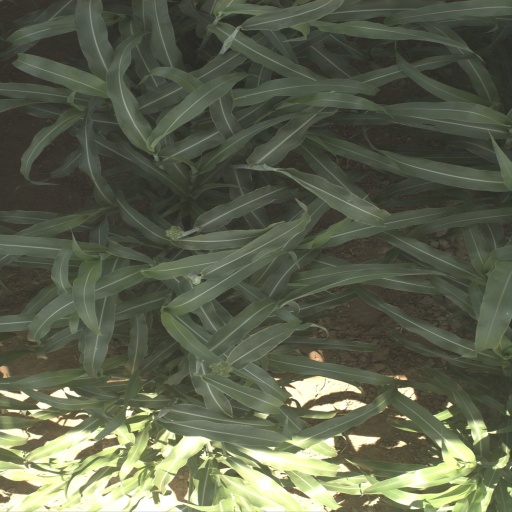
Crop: sorghum